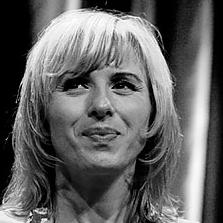
Age: 41